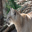
Label: leopard